Oregon Caves National Monument and Preserve

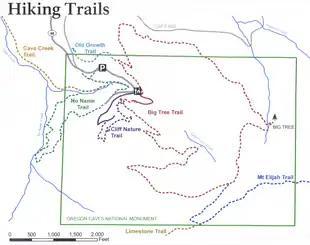
Map of trails in and near the monument. Symbols show the locations of the parking lot, the hotel, the visitor center, and Big Tree.

Lodging is available in the monument at the Chateau, which has 23 rooms to rent. Several hiking trails wind through the monument and adjacent forest lands. Big Tree Trail, long, gains in elevation between the visitor center and Big Tree. No Name Trail, long, begins behind the visitor center, follows Cave Creek, crosses it, and then climbs steeply to the west side of the monument. Two short side trails lead from the main trail to waterfalls along No Name Creek. Cliff Nature Trail, passing over marble outcrops and through fir forests, winds for about from near the cave entrance past the cave exit to Big Tree Trail. Old Growth Trail, long, links the Chateau and visitor center to the main parking lot. Other named trails entering the park include Cave Creek, Mt. Elijah, and Limestone. In 2012, the Oregon Caves Historic District was expanded to include several segments of the trail system.